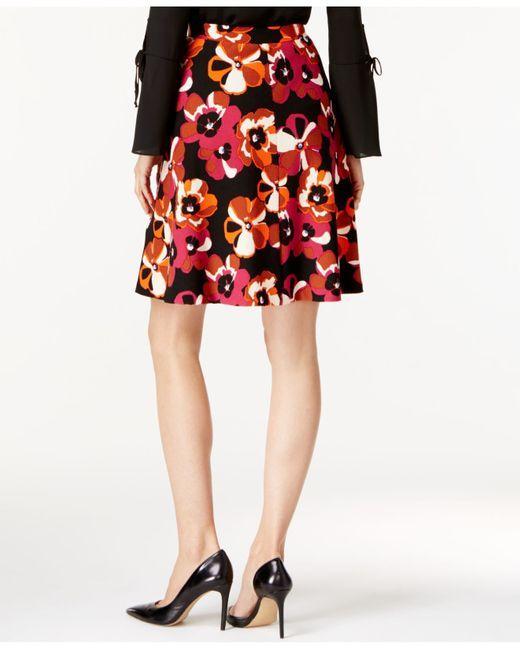
Roter schwarzer bunter Mischrock über dem Knie